Abu Sayyaf

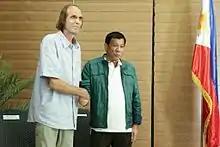
Kjartan Sekkingstad (left), one of the people kidnapped by the ASG in Samal Island in 2015, meets with President Rodrigo Duterte (right) after his release from ASG captivity.

On September 21, 2015, Canadians Robert Hall and John Ridsdel, as well as Norwegian Kjartan Sekkingstad, and (Hall's girlfriend) Marites Flor; a Filipino woman, were abducted on Samal Island near Davao. Ridsdel was beheaded by Abu Sayyaf on April 25, 2016, following a ransom deadline. ASG reportedly demanded more than $8.1 million for Ridsdel and the others.